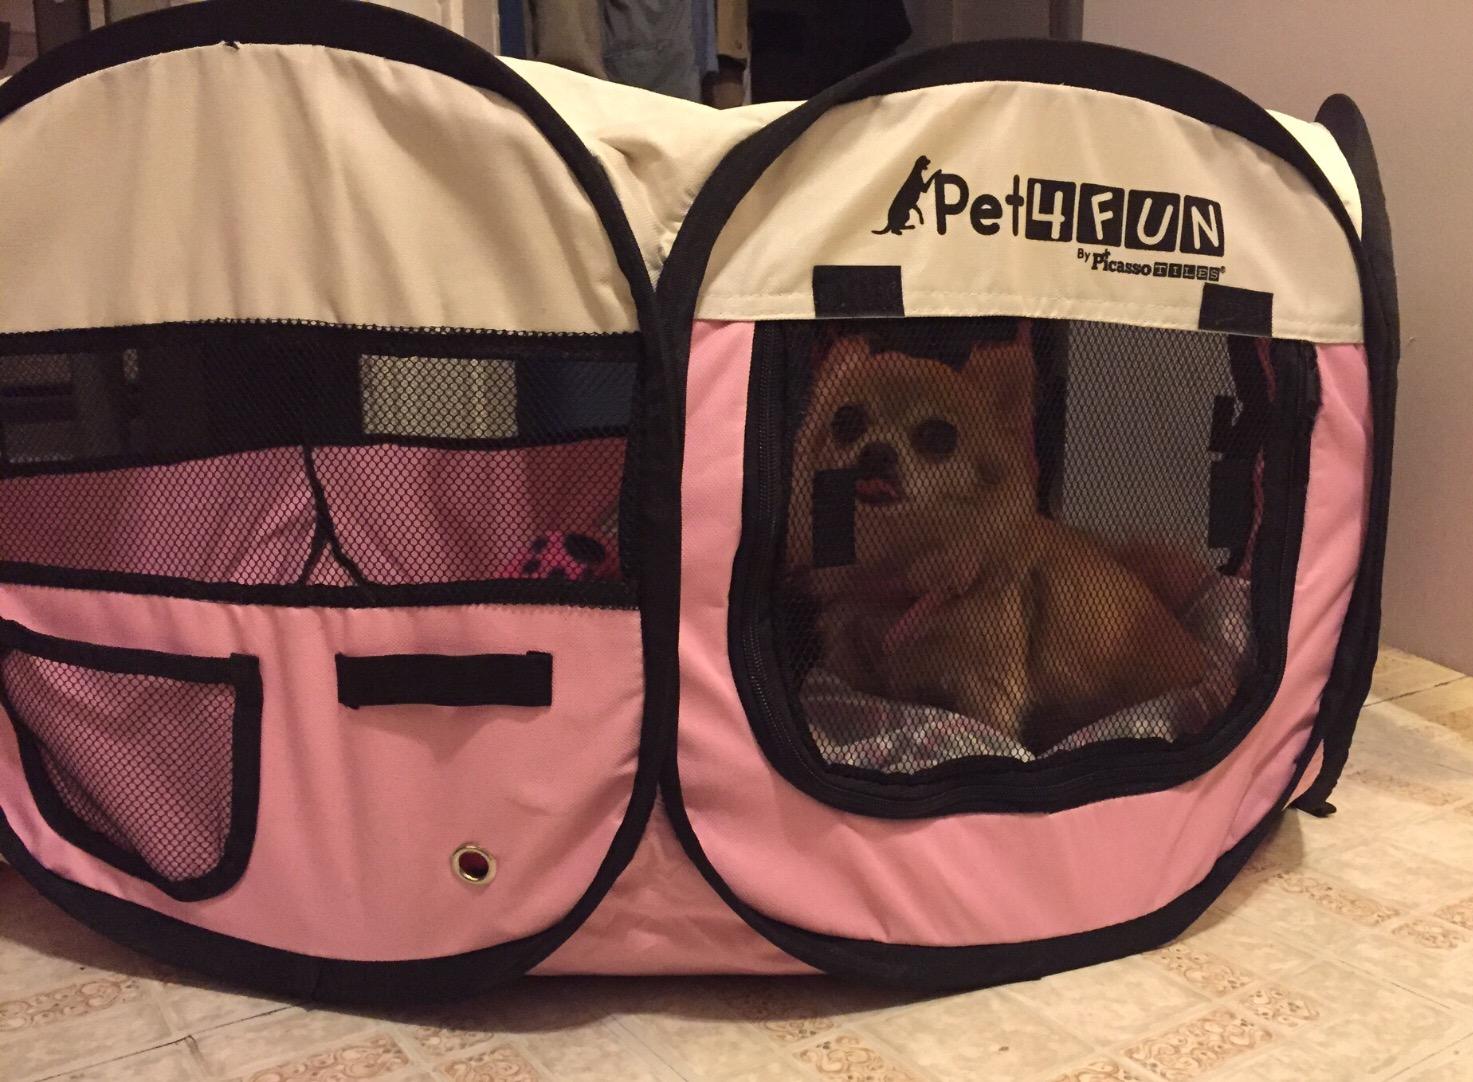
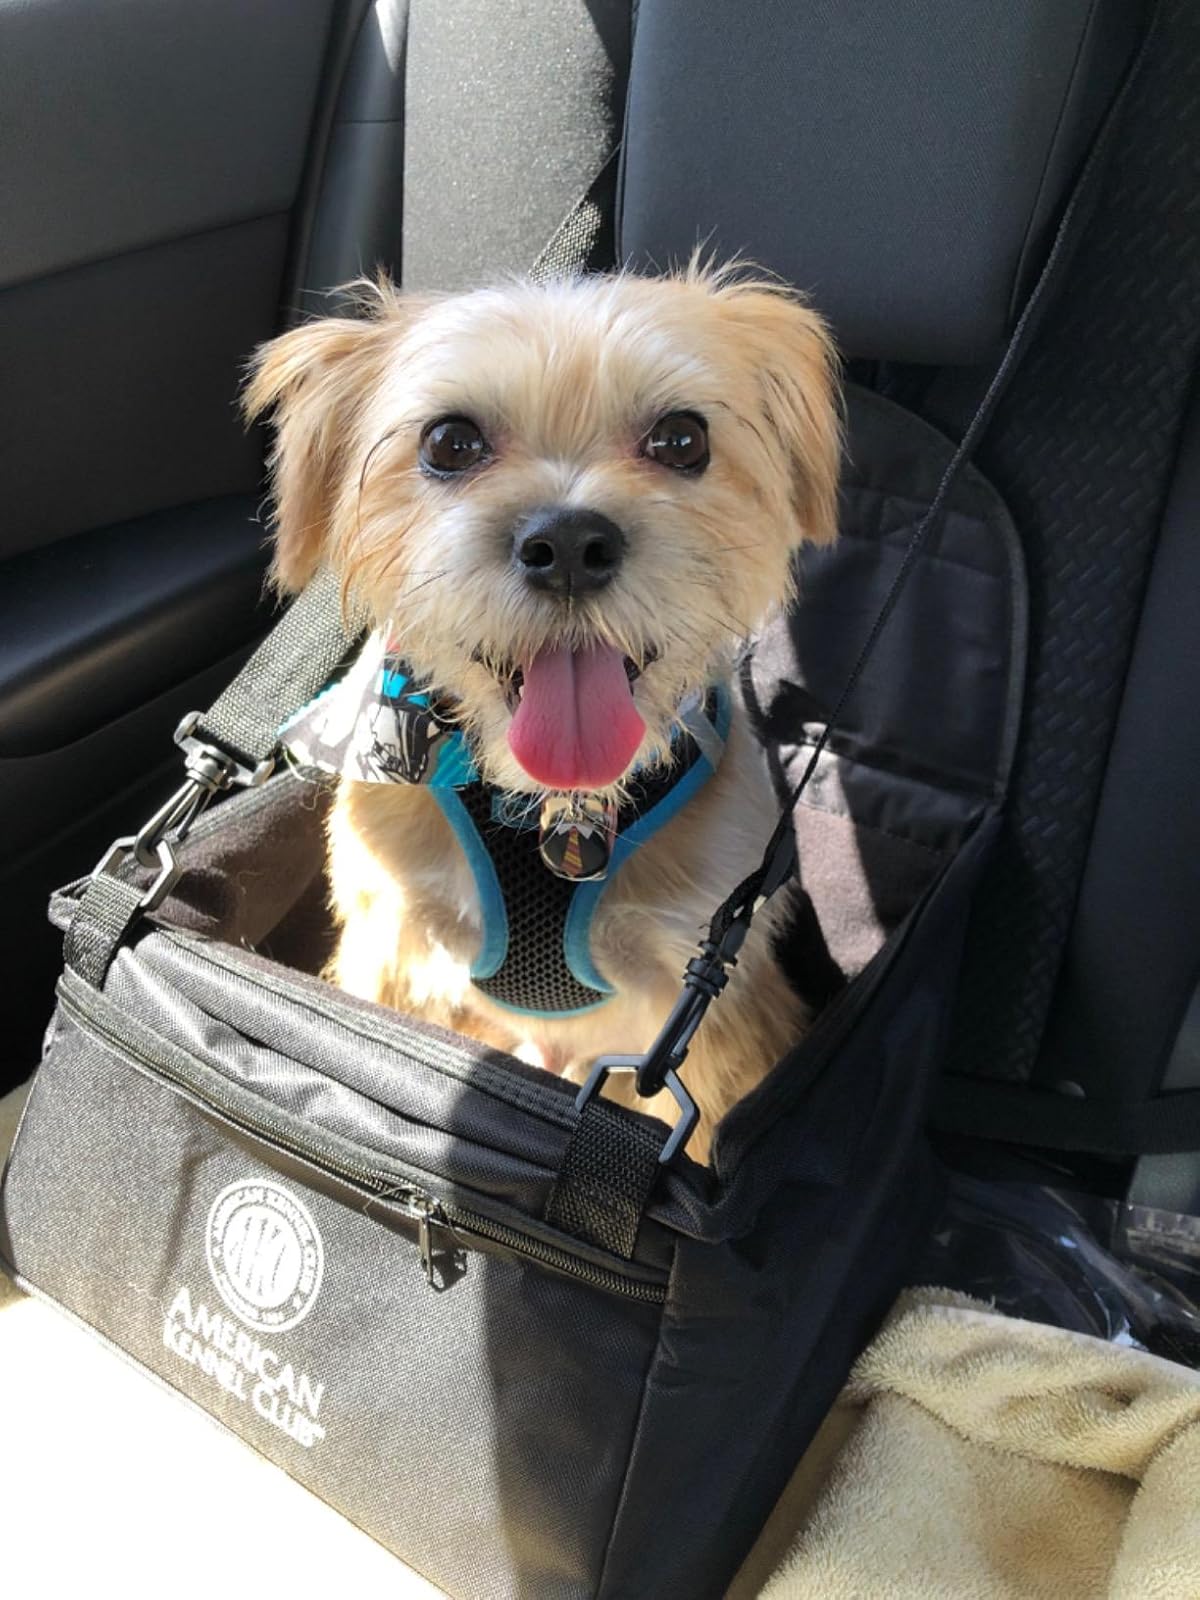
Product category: items_kennel
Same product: no